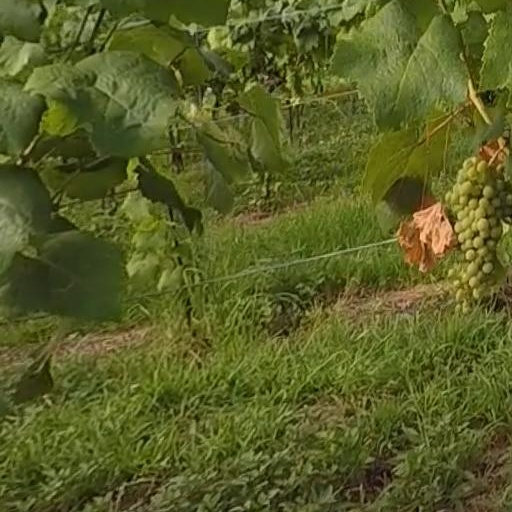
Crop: grape